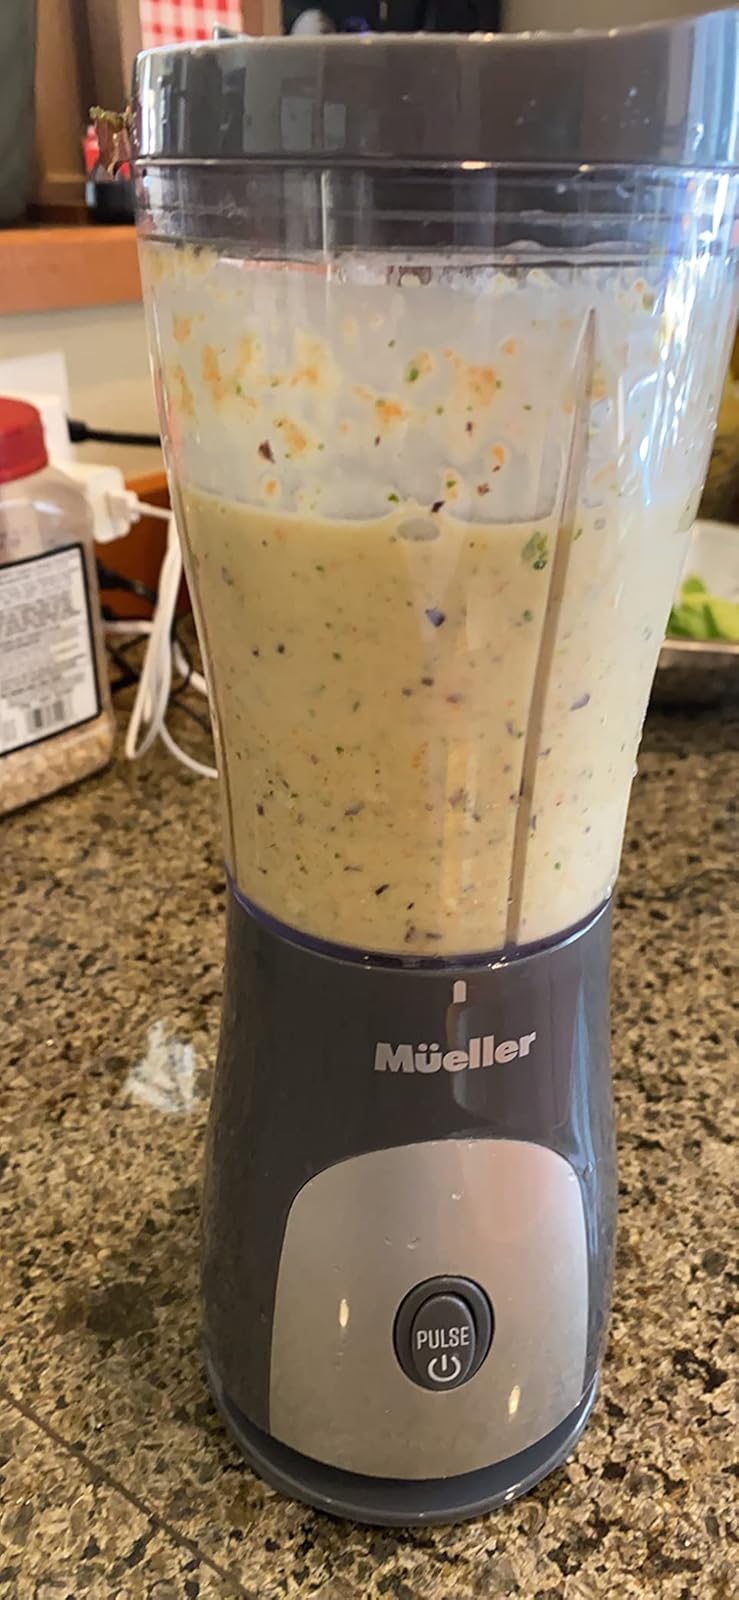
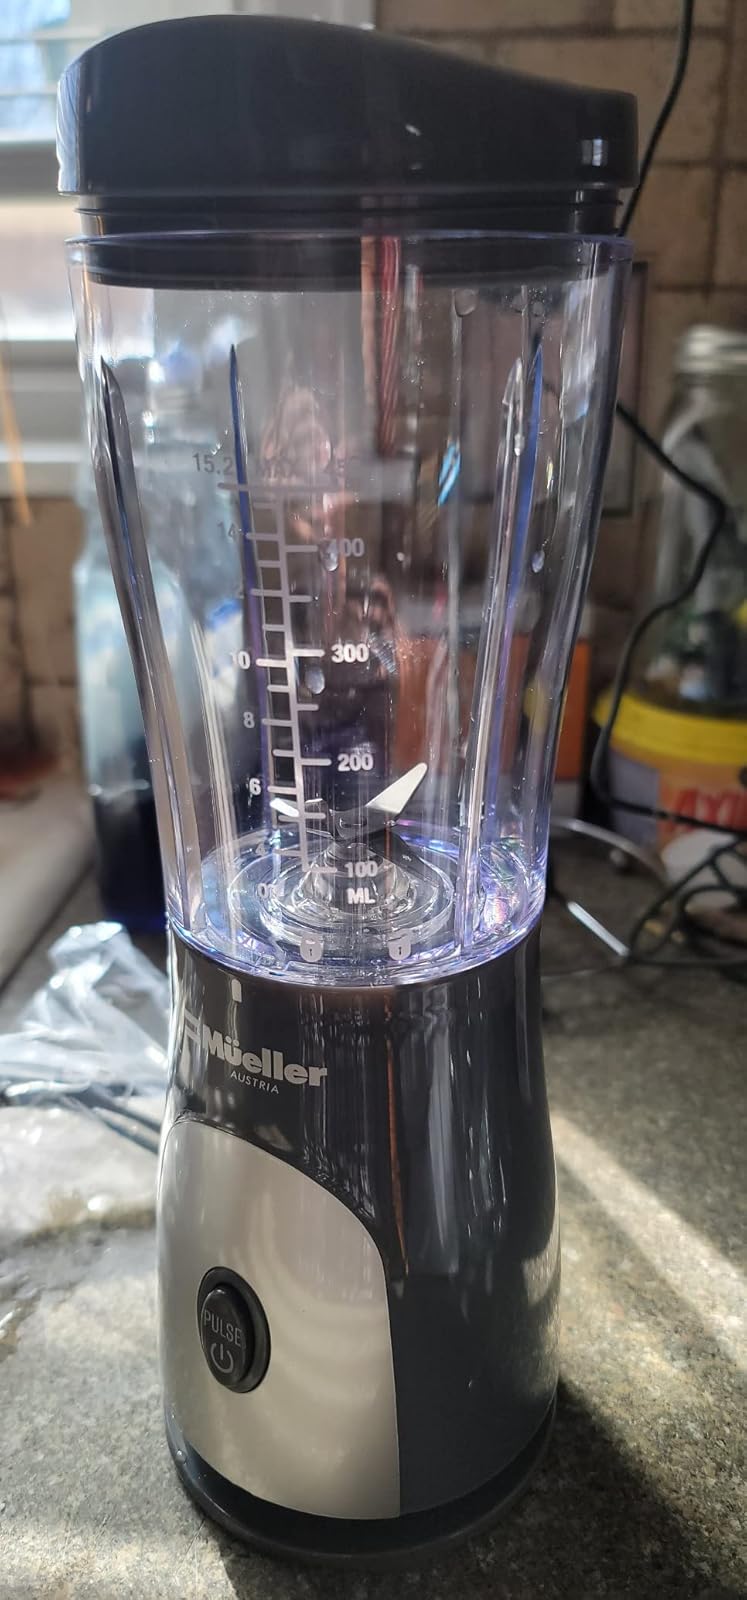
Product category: items_blender
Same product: yes